Priesthill & Darnley railway station

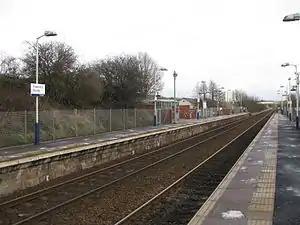
Priesthill & Darnley station in 2013

Priesthill & Darnley railway station is a railway station serving the Priesthill and Darnley districts of Glasgow, Scotland. The station is managed by ScotRail and is on the Glasgow South Western Line.